South African Class Experimental 4 2-8-2

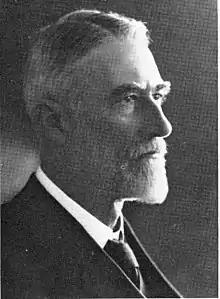
H.M. Beatty

The locomotives were delivered with Type XE1 tenders. Their intermediate and driving coupled wheels were flangeless to allow them to cope with tight curves, such as in turnouts.